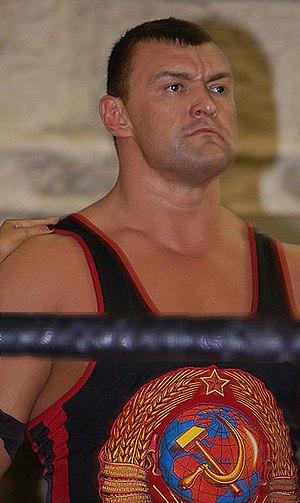
Oleg Alexandrovitch Prudius, né le 27 avril 1979 à Kiev, plus connu sous le nom de Vladimir Kozlov est un catcheur, un producteur et un acteur ukrainien naturalisé américain. Il est principalement connu pour son travail à la World Wrestling Entertainment de 2006 à 2011.